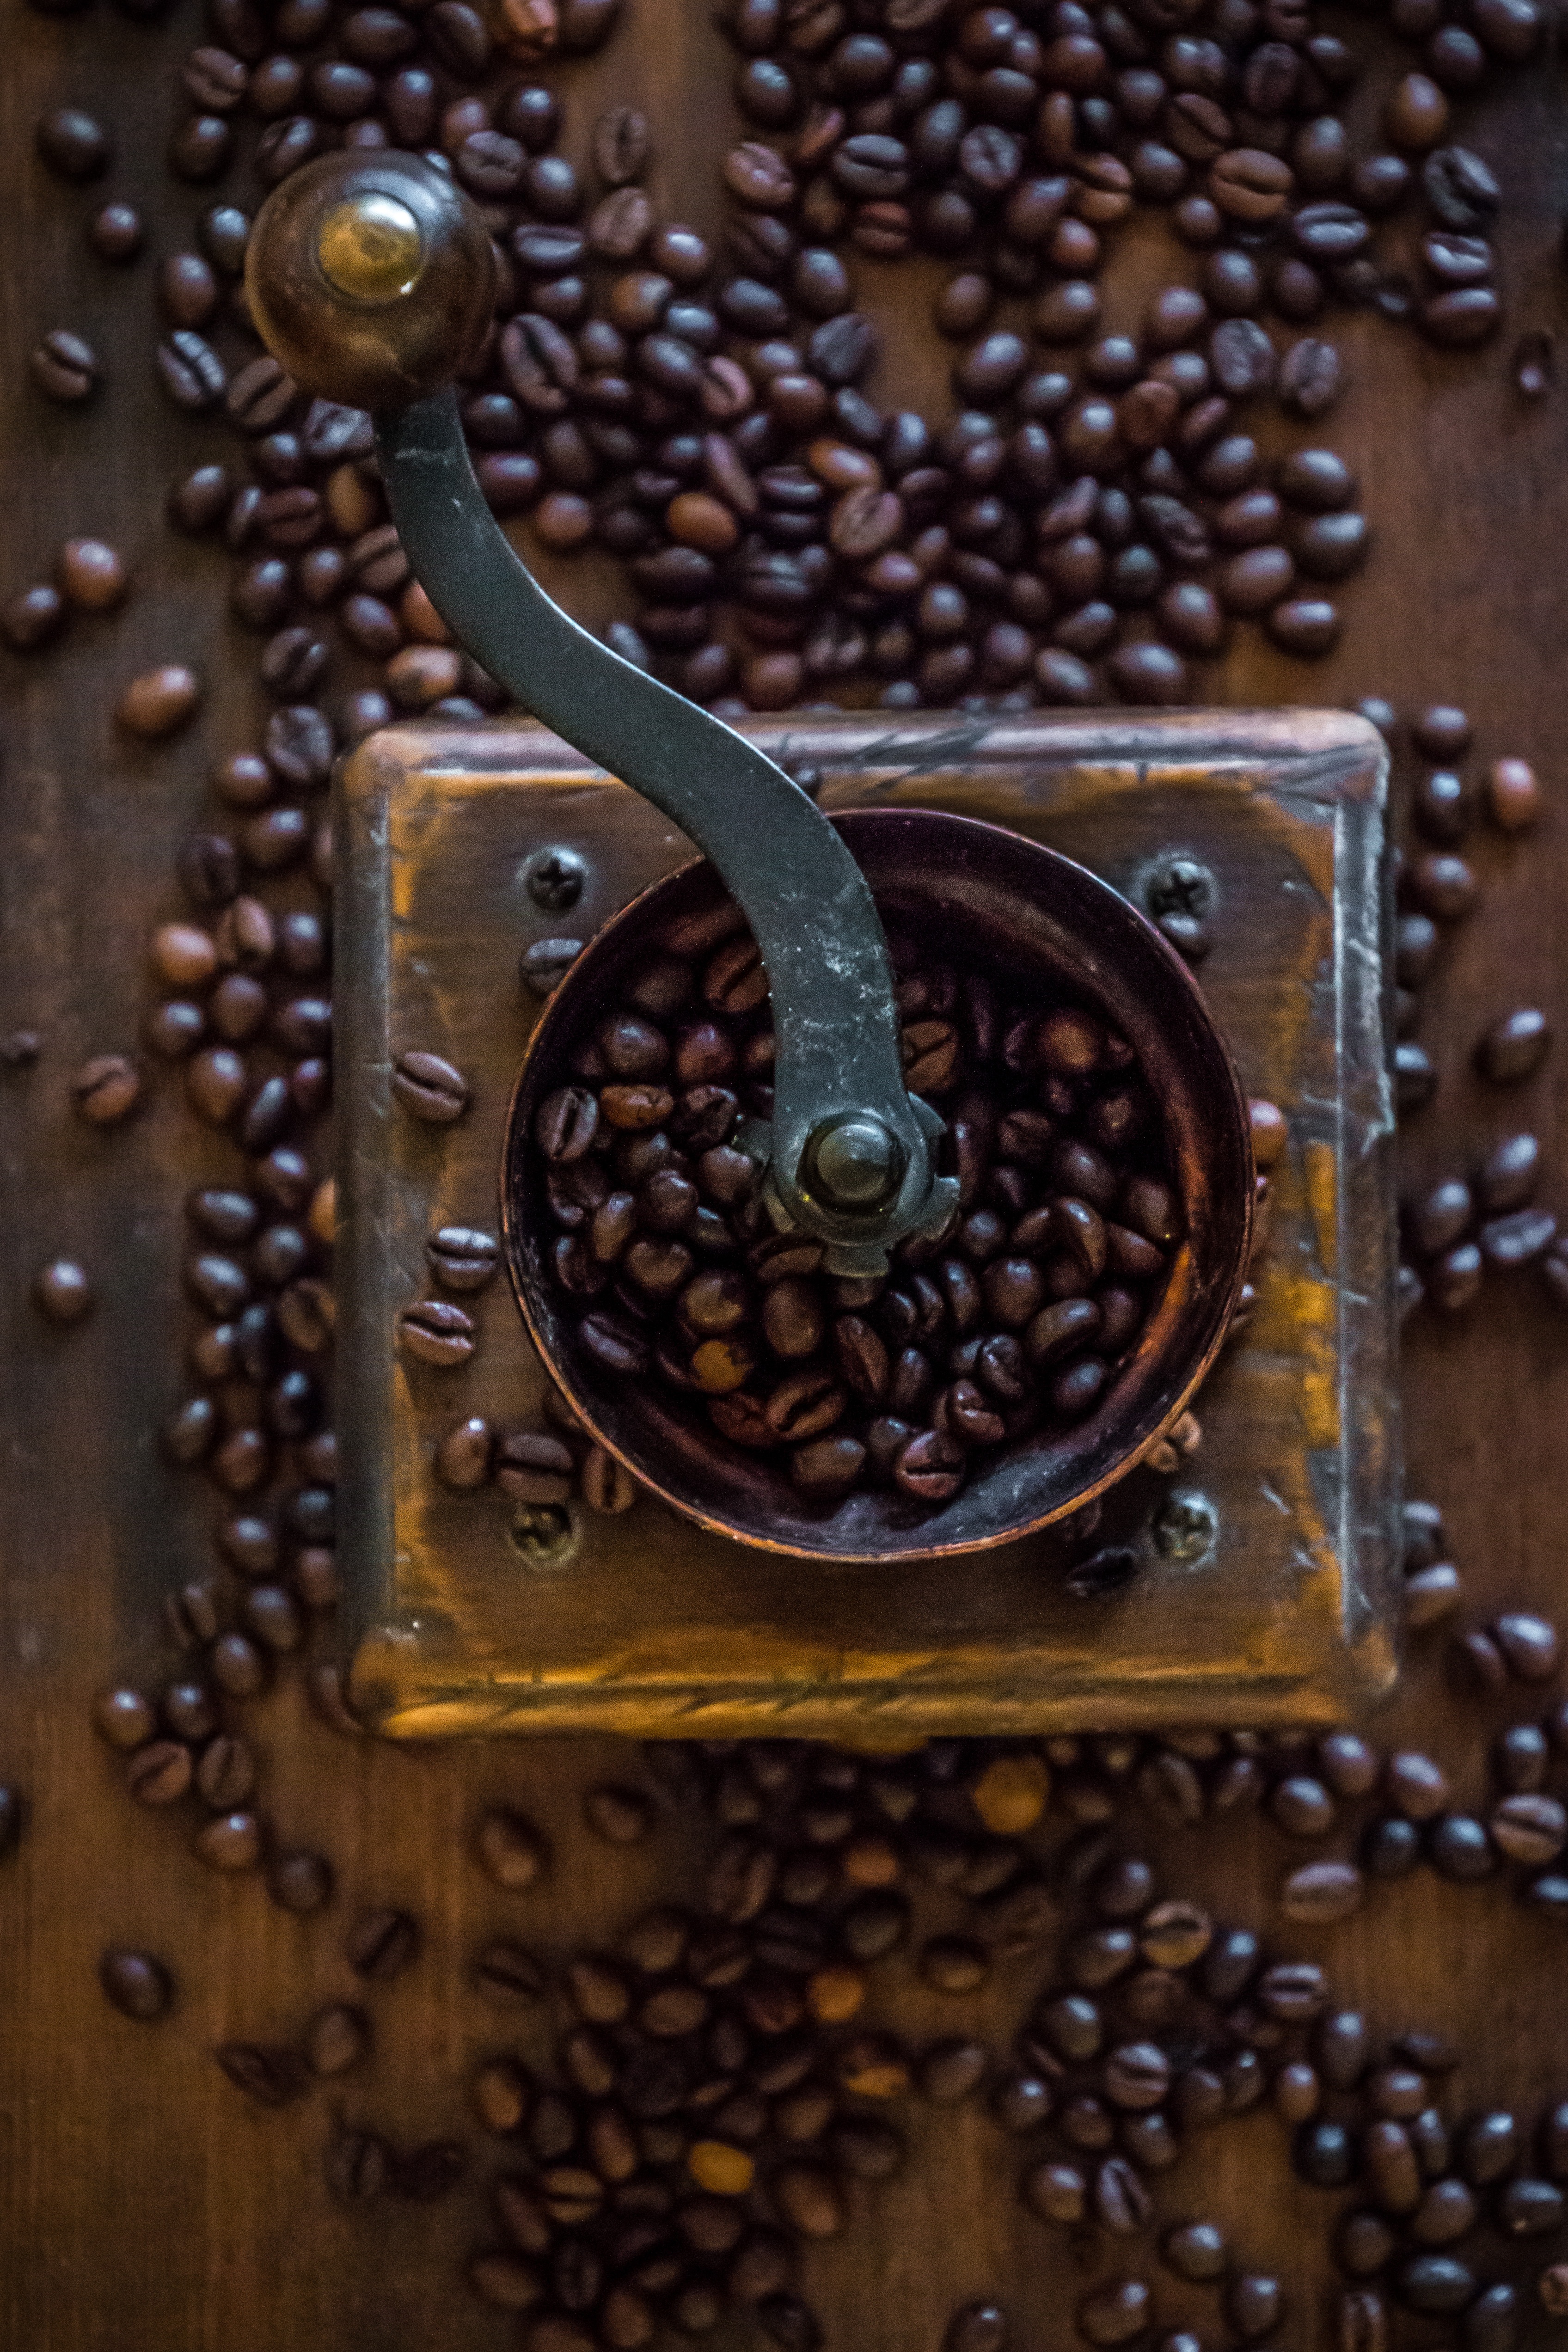
cafe, coffee, aroma, metal, brown, drink, close up, caffeine, grinder, iron, carving, beans, macro photography, coffee beans, coffee mugs, stimulant, old coffee grinder, coffee drink, italian coffee